List of Sailor Moon characters

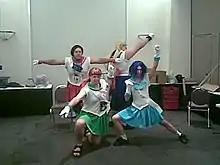
The Sailor Guardian uniform is a popular choice for male-to-female crossplayers, creating "humorous effect and social levity" at conventions. Here, a group of males dressed as Sailor Moon and the Sailor Guardians strike a pose from the Ginyu Force of "Dragon Ball".

"Sailor Moon" has been described largely in terms of its characters; a sustained 18-volume narrative about a group of young heroines who are simultaneously heroic and introspective, active and emotional, dutiful and ambitious. The combination proved extremely successful, and "Sailor Moon" became internationally popular in both manga and anime formats.